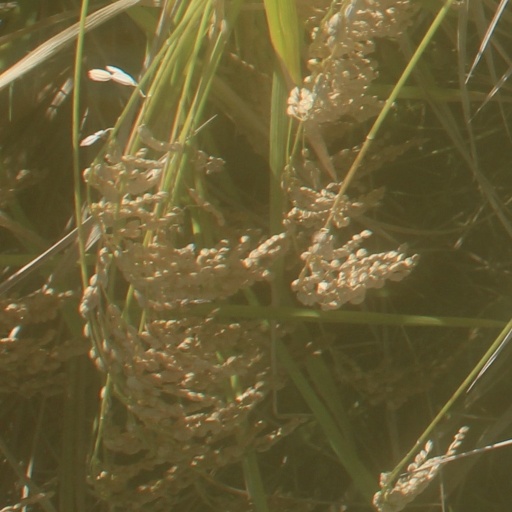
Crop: rice